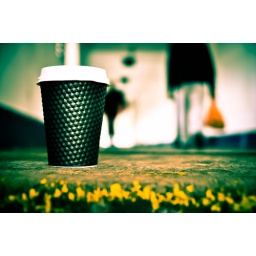
A really good cup of coffee always lifts my spirits, even after standing in dog crap.